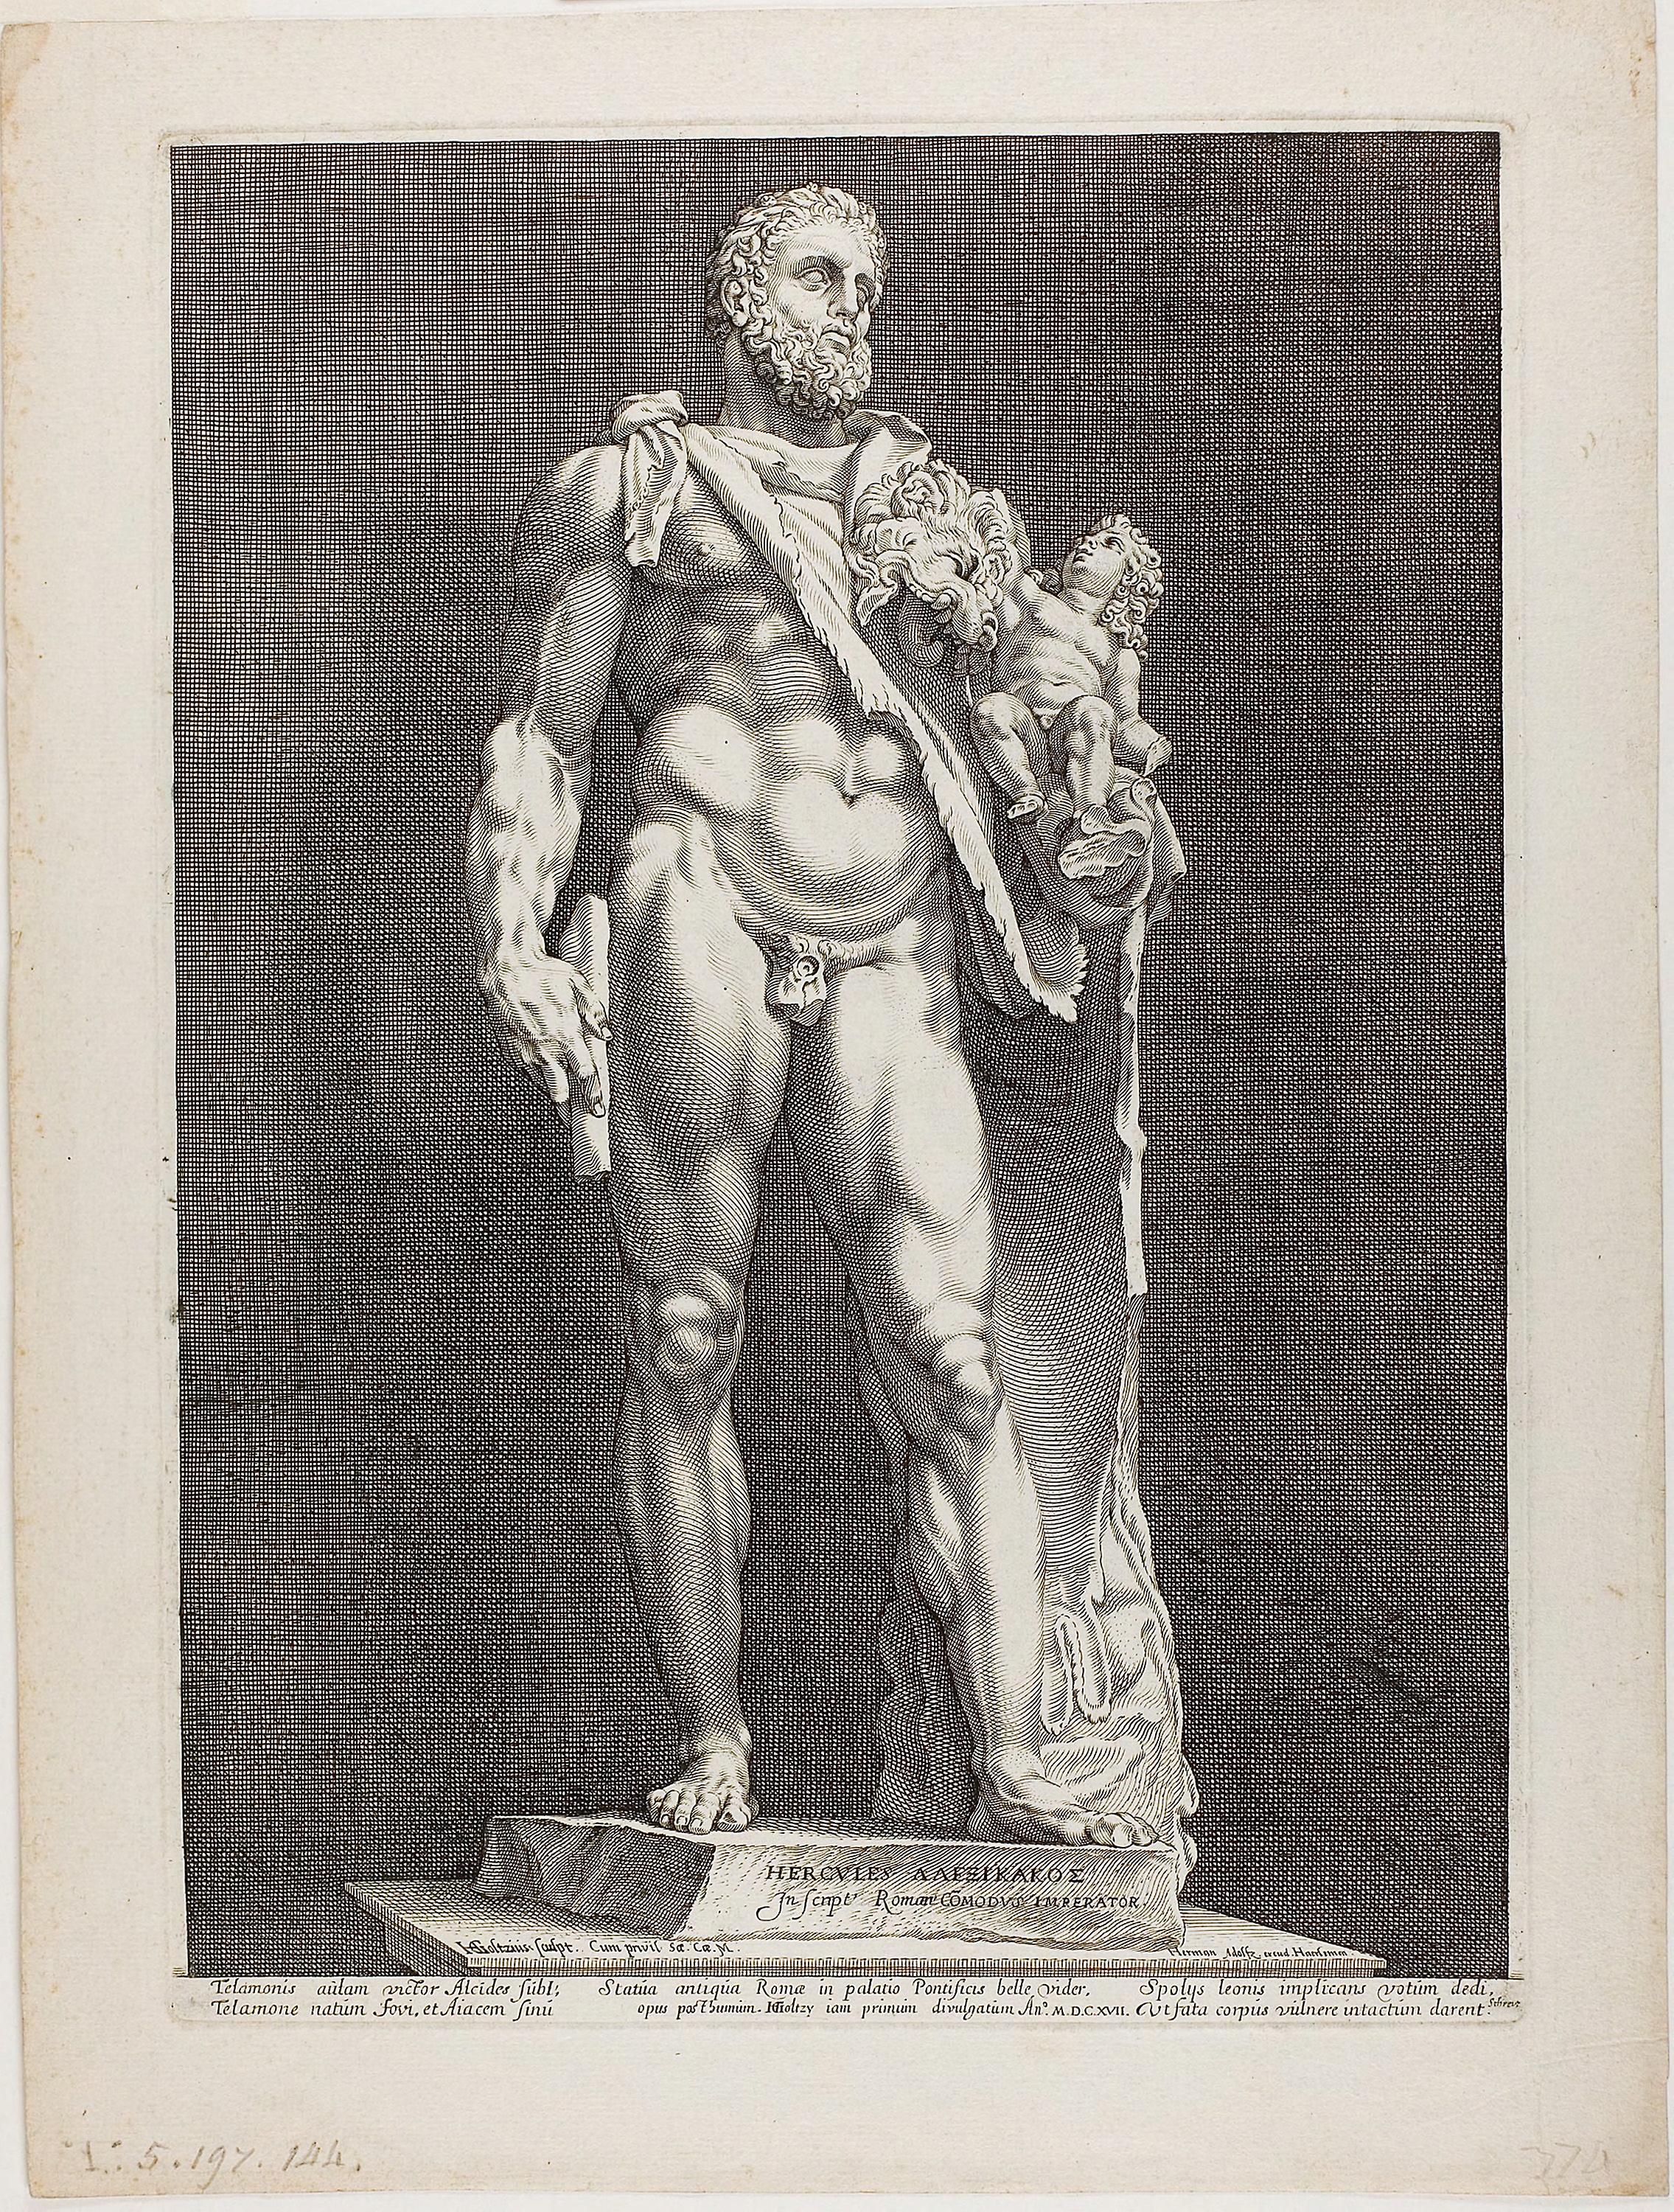
art, standing, history, muscle, artwork, drawing, figure drawing, picture frame, visual arts, mythology